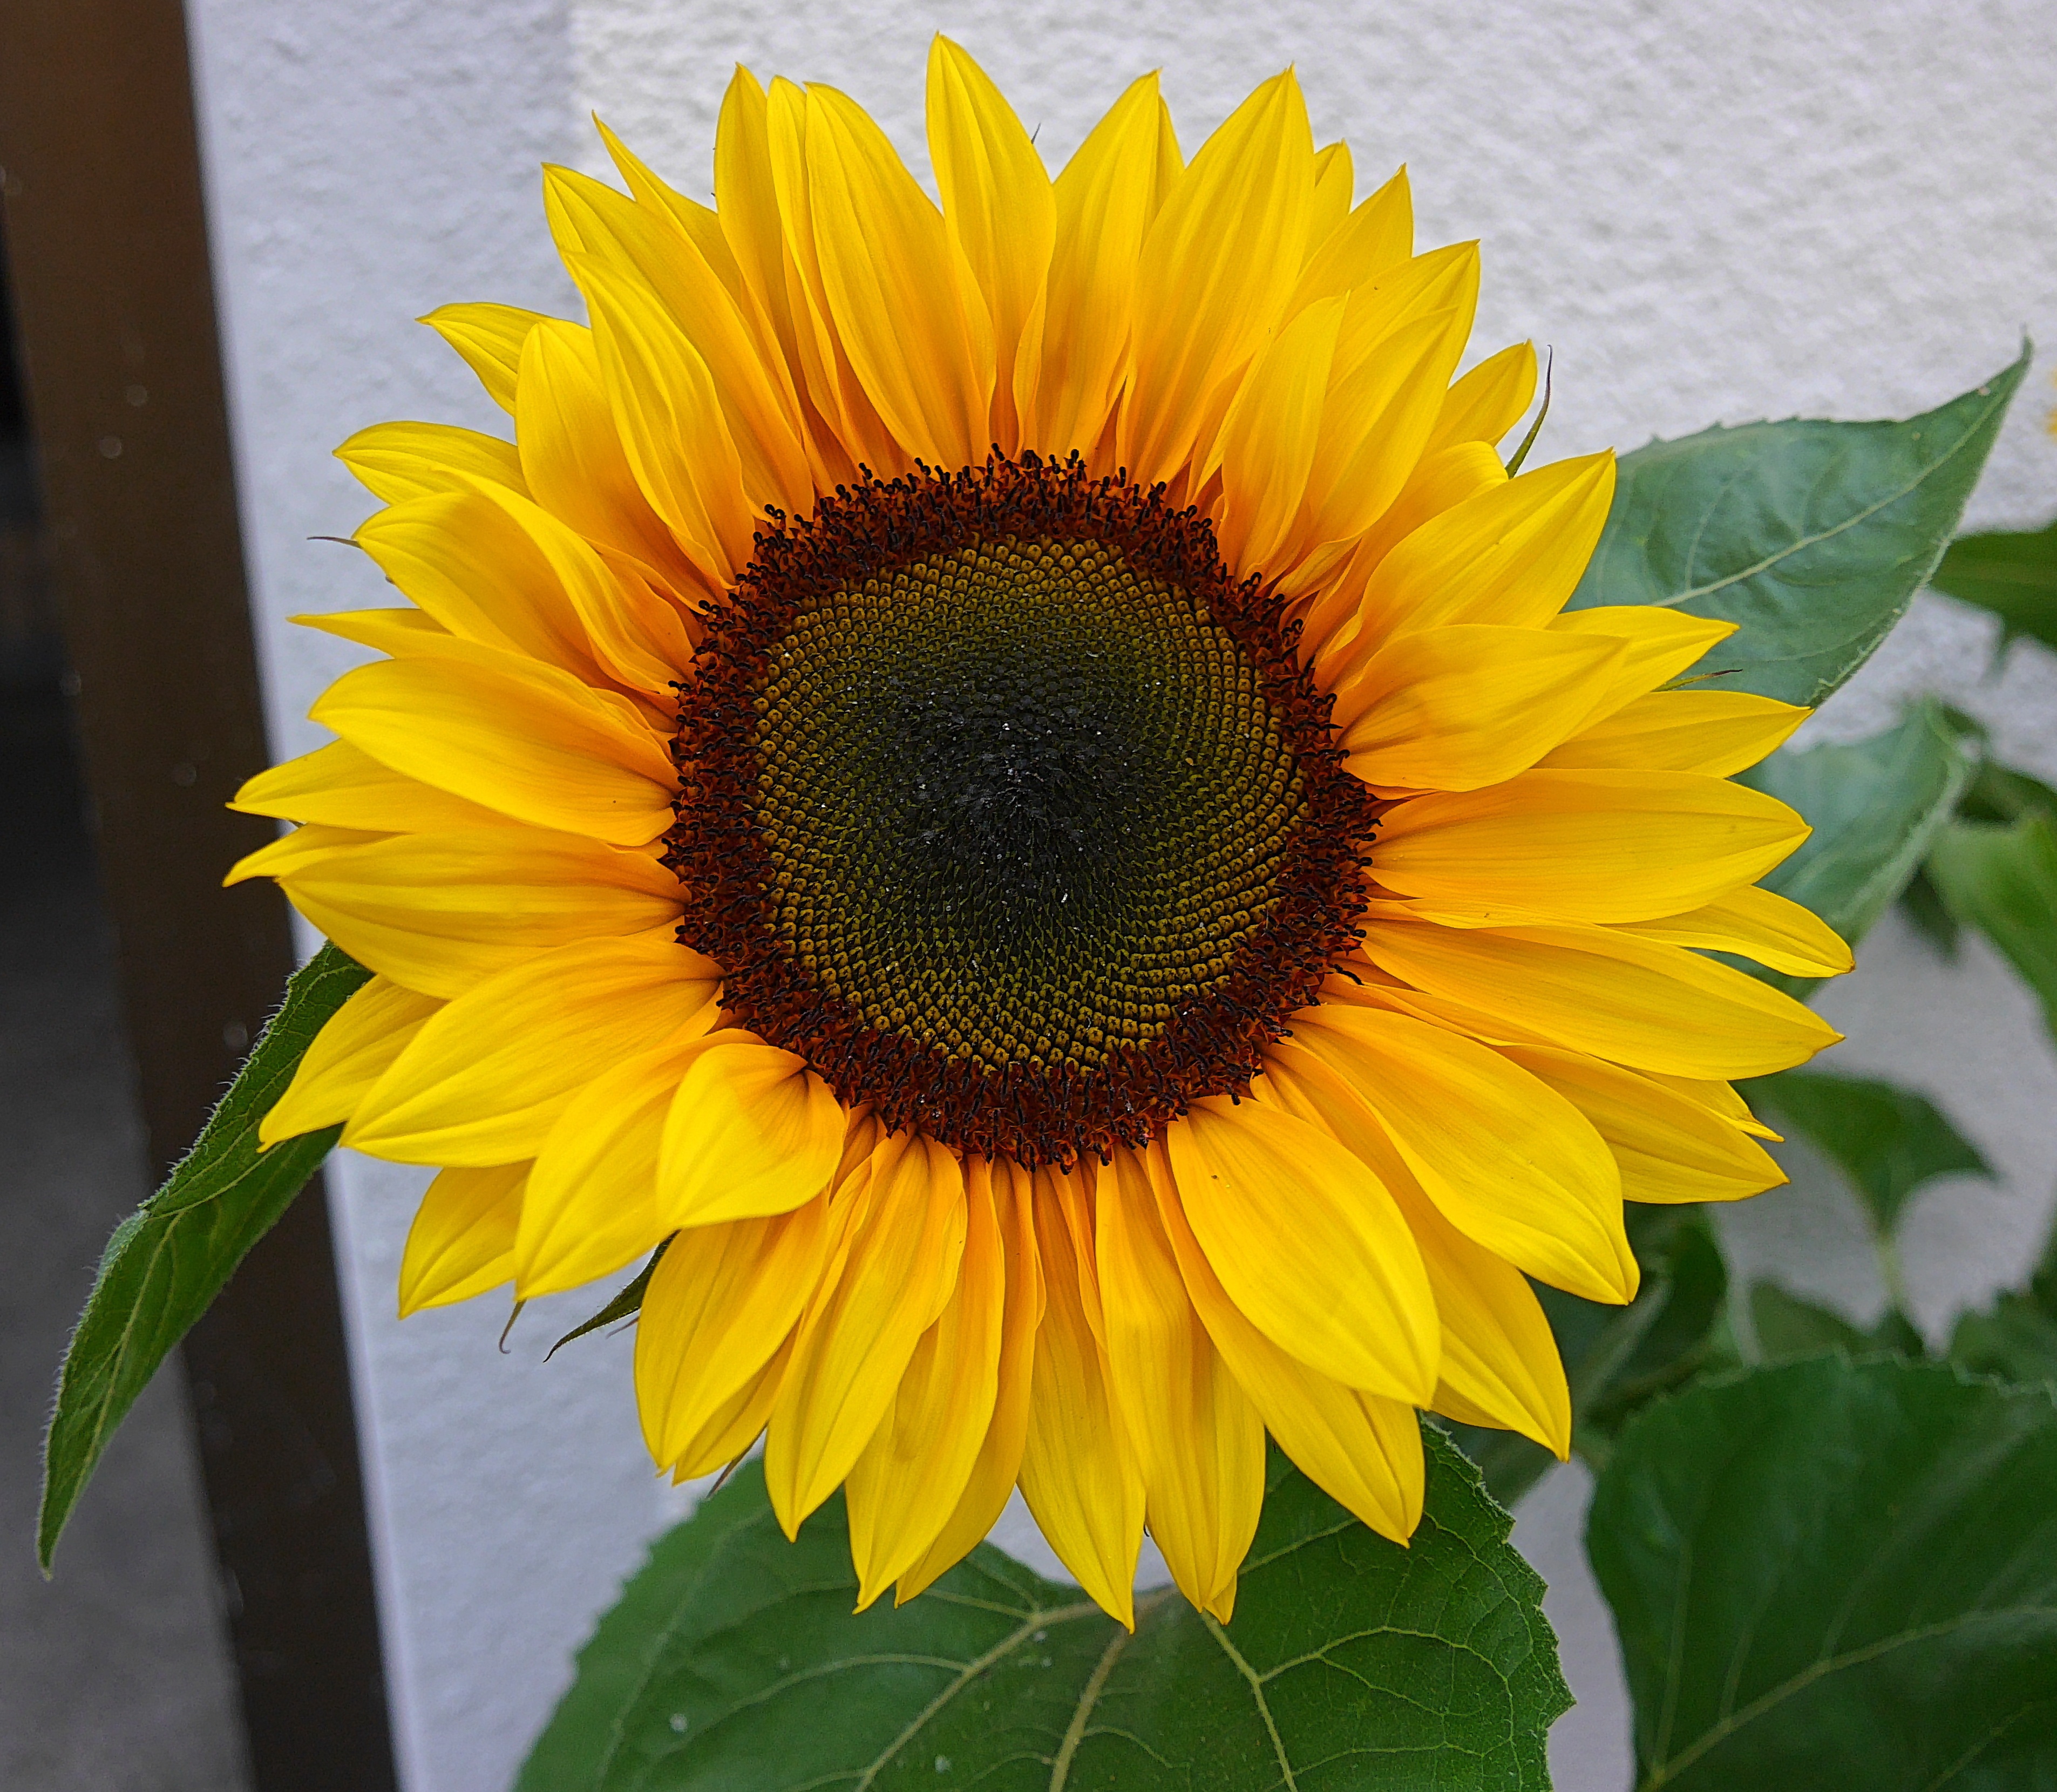
plant, flower, petal, botany, yellow, flora, sunflower, flowers, sun flower, vegetarian food, macro photography, flowering plant, daisy family, sunflower seed, annual plant, plant stem, land plant